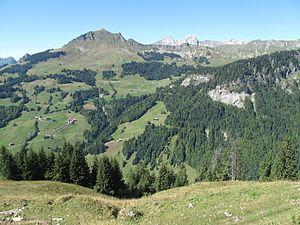
La vallée du Planet, vue vers l'ouest (Haute-Savoie). Les sommets seraient le Mont-Lachat et au fond l'Aiguille verte ou le pic de Jallouvre."
Le mont Lachat de Châtillon est une montagne du massif des Bornes, dans les Préalpes.